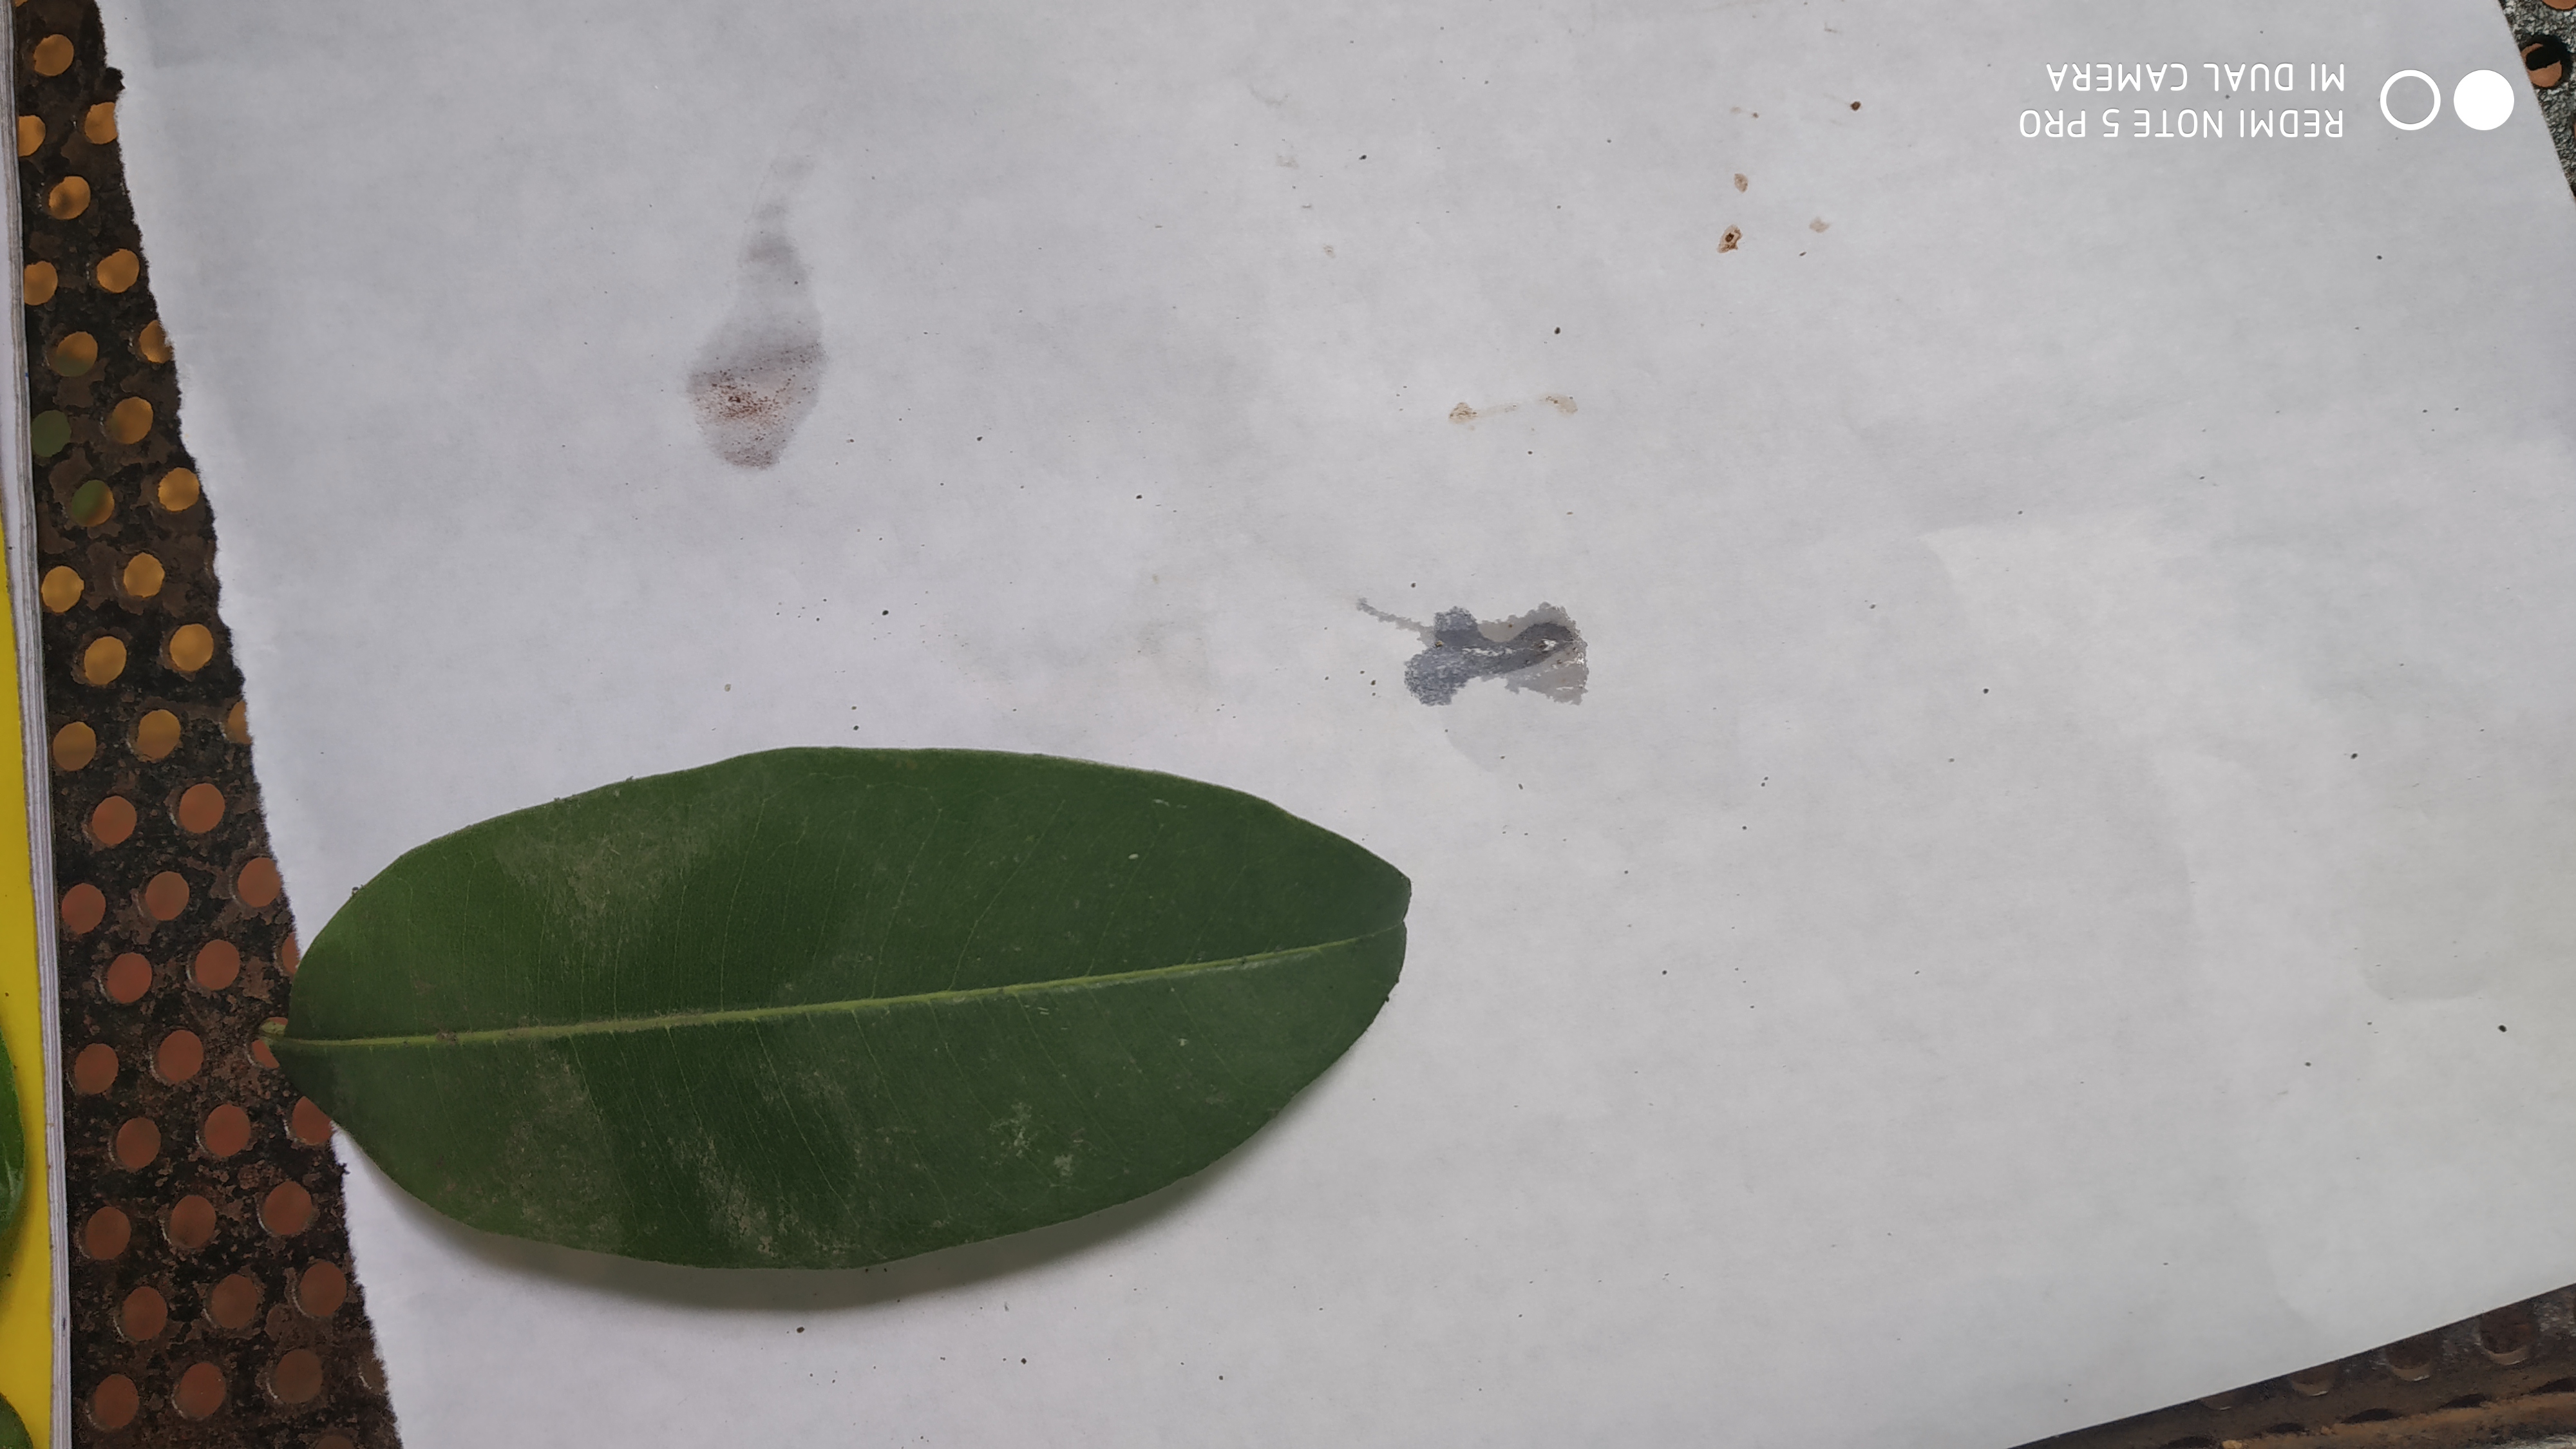
Plant: Sapota